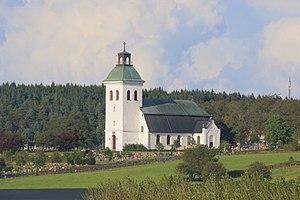
Fjärås kyrkby est une localité de Suède située dans la commune de Kungsbacka du comté de Halland. Elle couvre une superficie de 1,44 km². En 2010, elle compte 2 321 habitants.